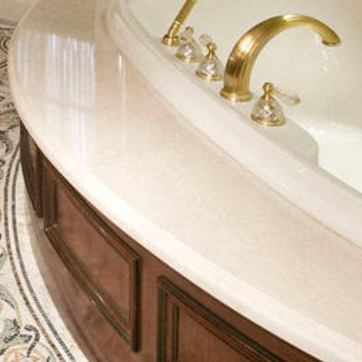
Material: ceramic